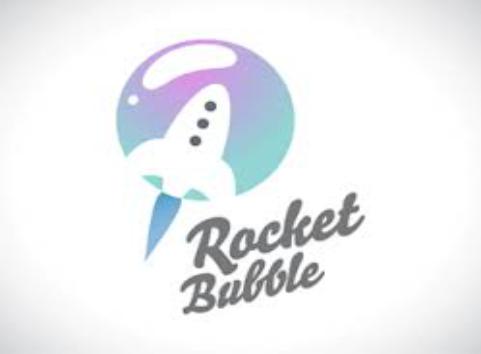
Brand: babool
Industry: Necessities